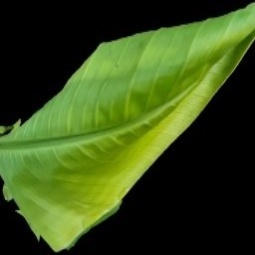
Label: Calcium